The Crazy Countess

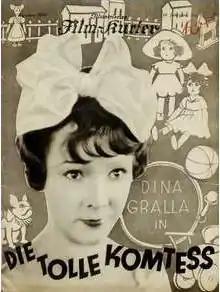

The Crazy Countess is a 1928 German silent film directed by Richard Löwenbein and starring Ralph Arthur Roberts, Werner Fuetterer, and Hanni Weisse. It was based on an operetta of the same title.